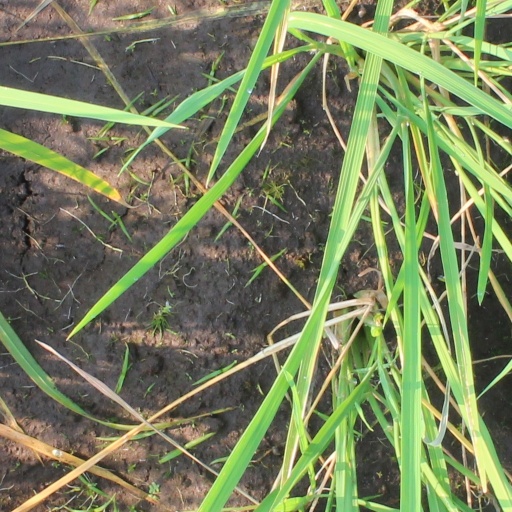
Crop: rice